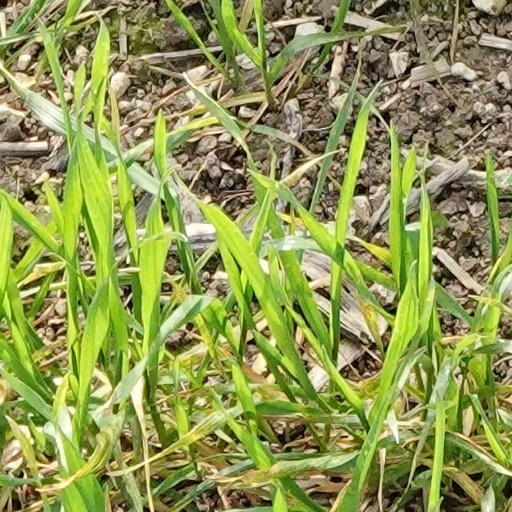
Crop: wheat